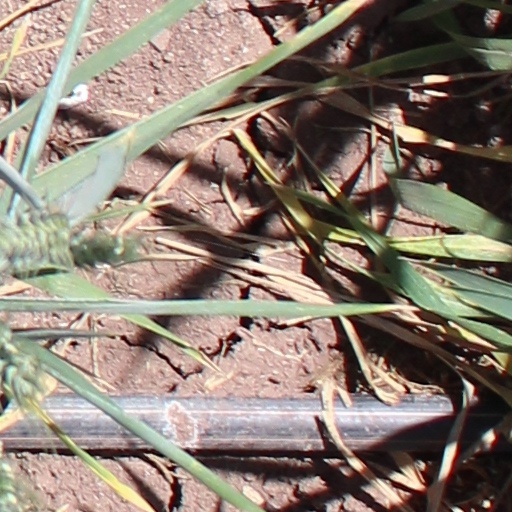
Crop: wheat